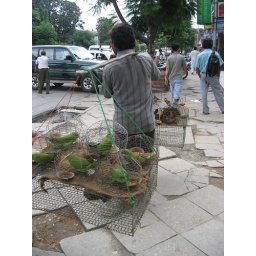
Bird seller walking down street in Kathmandu